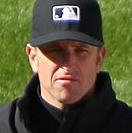
Age: 37